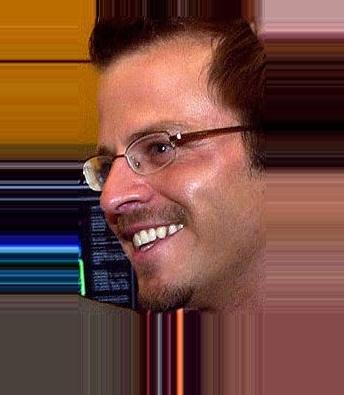
Age: 31